Wembley Park tube station

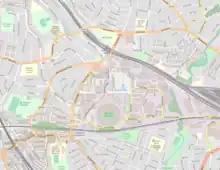
A map of Wembley Stadium in relation to Olympic Way, Wembley Central, Wembley Stadium and Wembley Park stations, and the A406 North Circular road (bottom right)

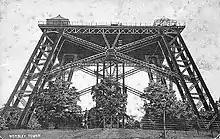
The first and only completed stage of Watkin's Wembley Tower (c.1900)

Until 1880 the Metropolitan Railway (MR) line out of London only ran as far as . In early 1879 work began to build an extension to , with one additional station at Kingsbury and Neasden. Services to Harrow started on 2 August 1880, extending the MR route (today's Metropolitan line) into Middlesex. At this time Wembley was a sparsely populated rural area which did not merit the construction of a railway station and MR trains passed through without stopping.